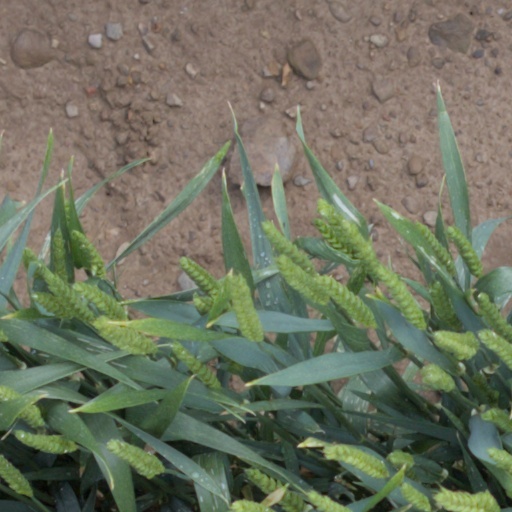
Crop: wheat